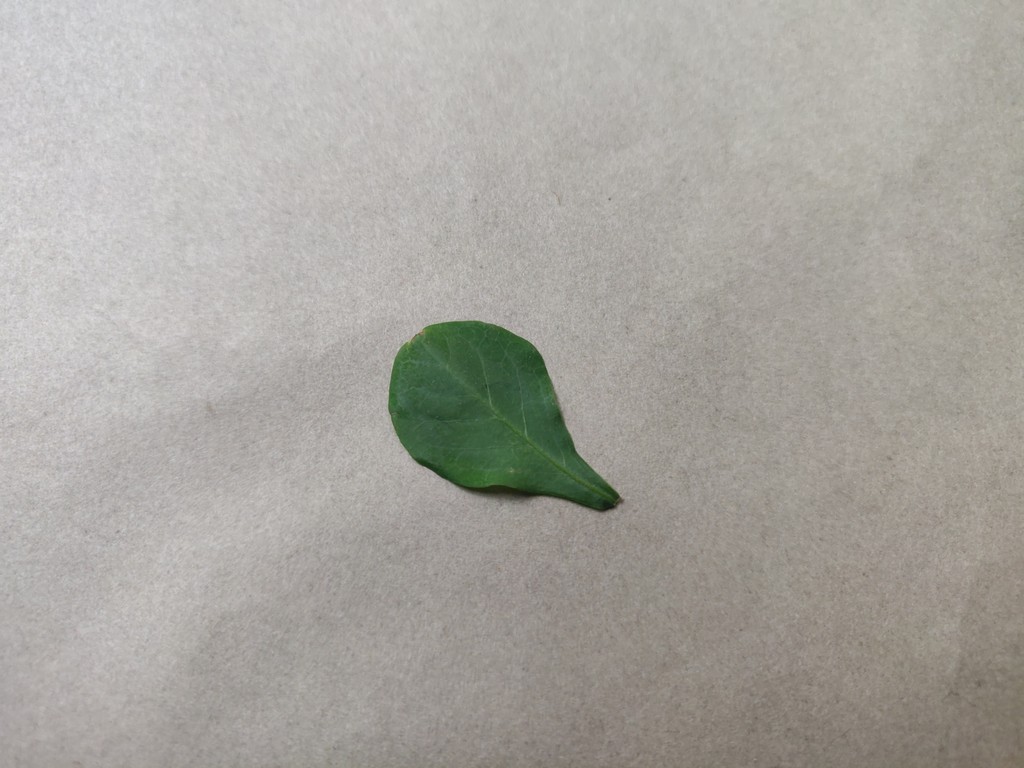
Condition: Healthy
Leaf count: single
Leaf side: front